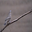
Label: bird